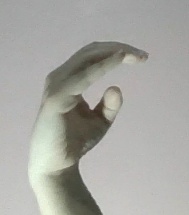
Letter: jeem